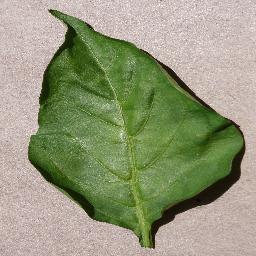
Label: Pepper,_bell___healthy